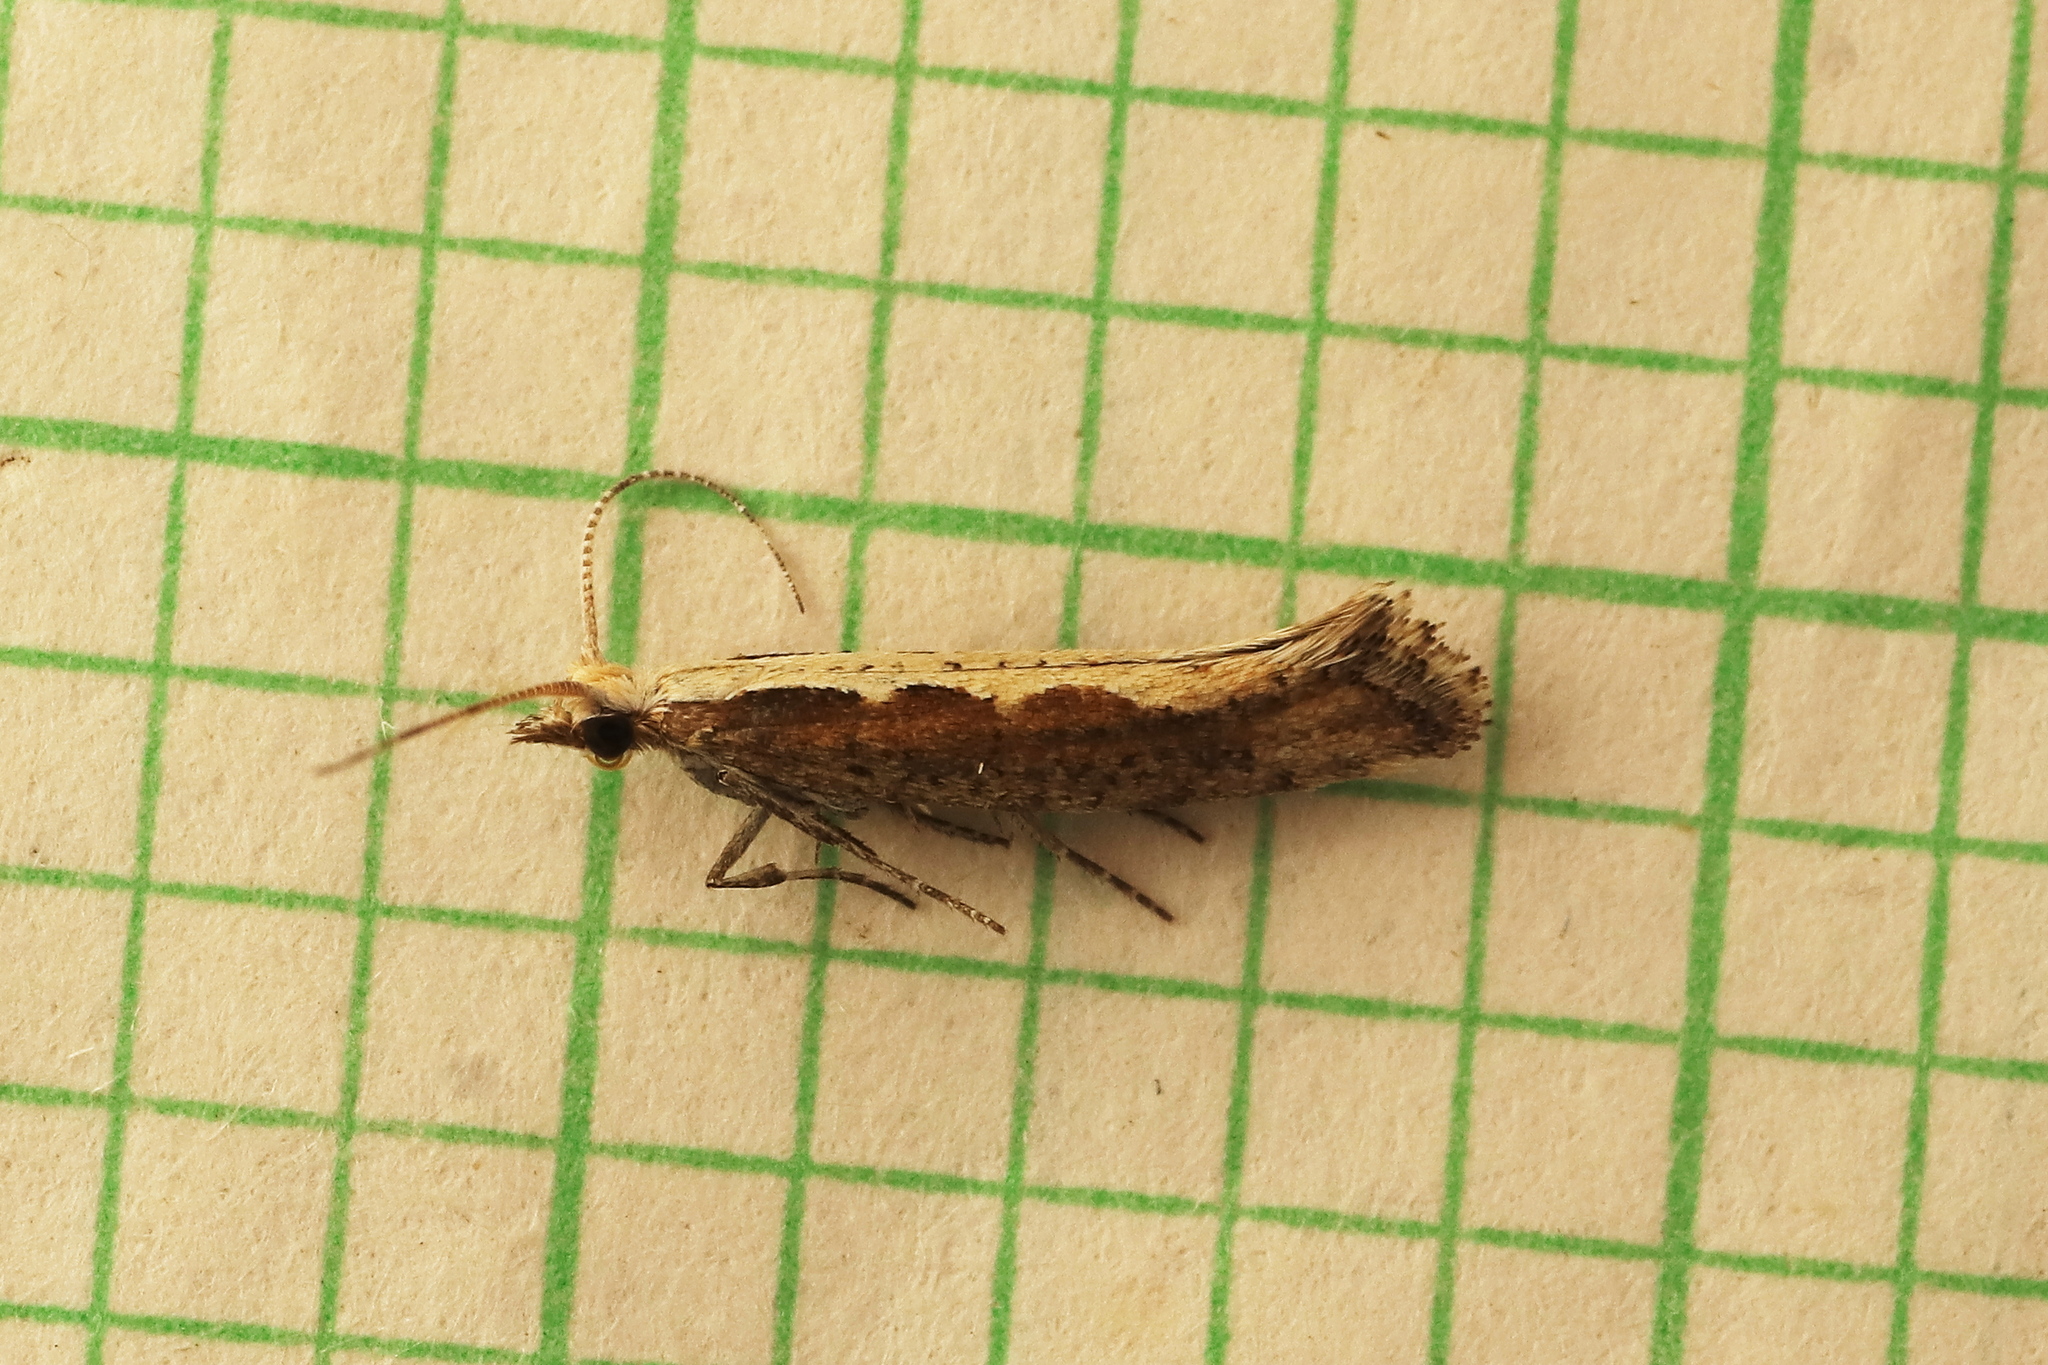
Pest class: diamondback_moth